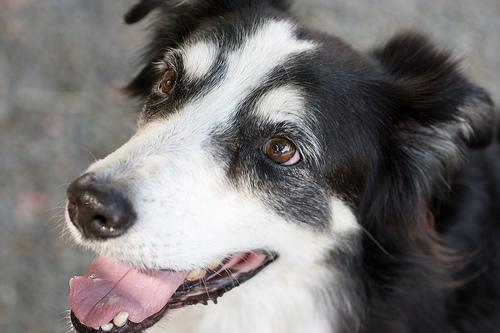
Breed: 2594-n000109-Border_collie